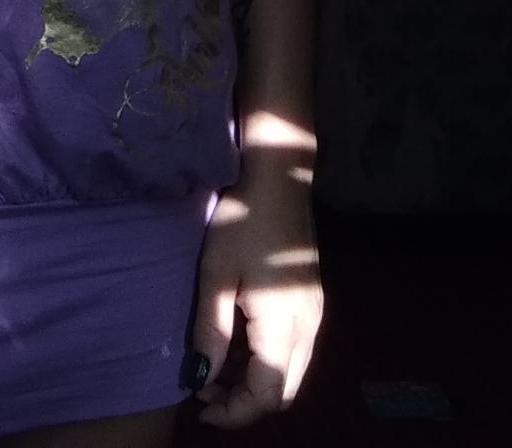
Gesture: no_gesture